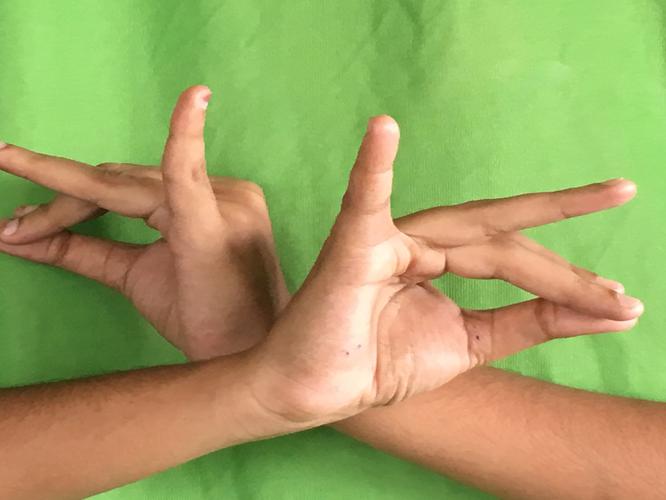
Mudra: Katakavardhana
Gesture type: double_hand